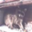
Label: cat